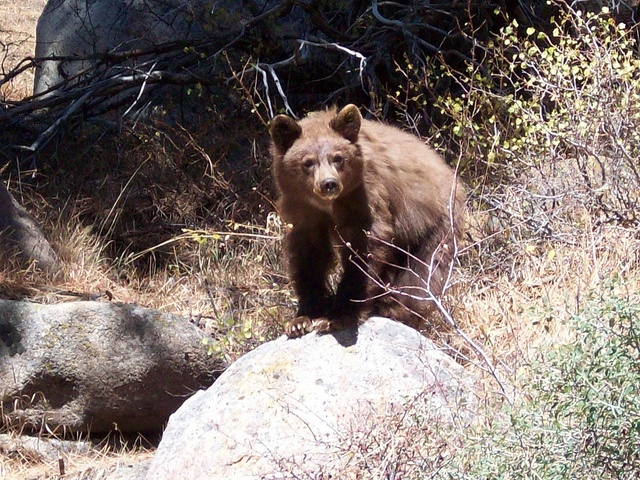
A brown bear standing on top of a rock on a rocky hillside.
A brown bear standing on top of a rock
A young bear stands on a boulder in the brush.
A small brown bear stands on a rock.
a brown bear sitting on a big rock